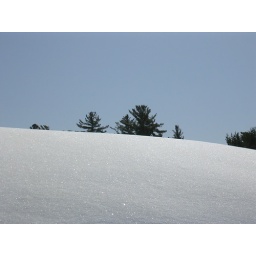
This shot was taken through the car window behind Ken's Market in Indian River.